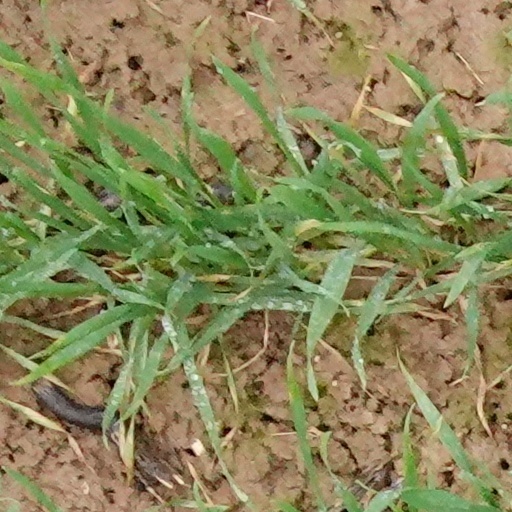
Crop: wheat